Buechberg

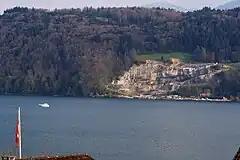
Bollingen quarry

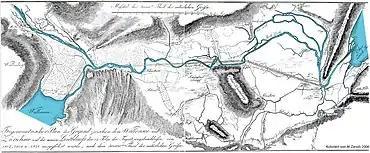
The plain of the Linth river between Weesen and Schmerikon in 1811, before and after the correction, showing also the location of the Buechberg hill to the right side

Buechberg (also Buchberg) is an elongated molasse hill in the Swiss cantons of Schwyz and St. Gallen on Obersee lakeshore.